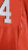
Number: 4